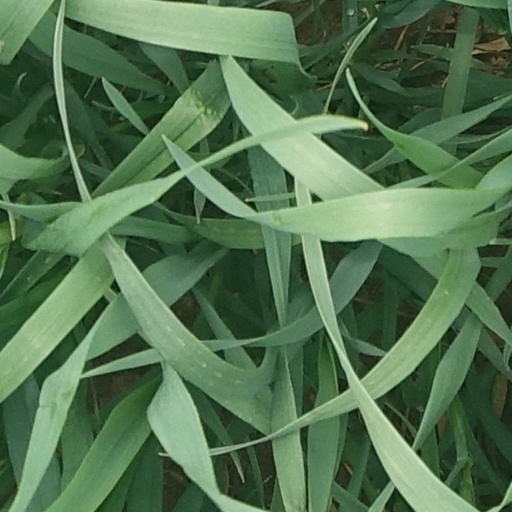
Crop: wheat